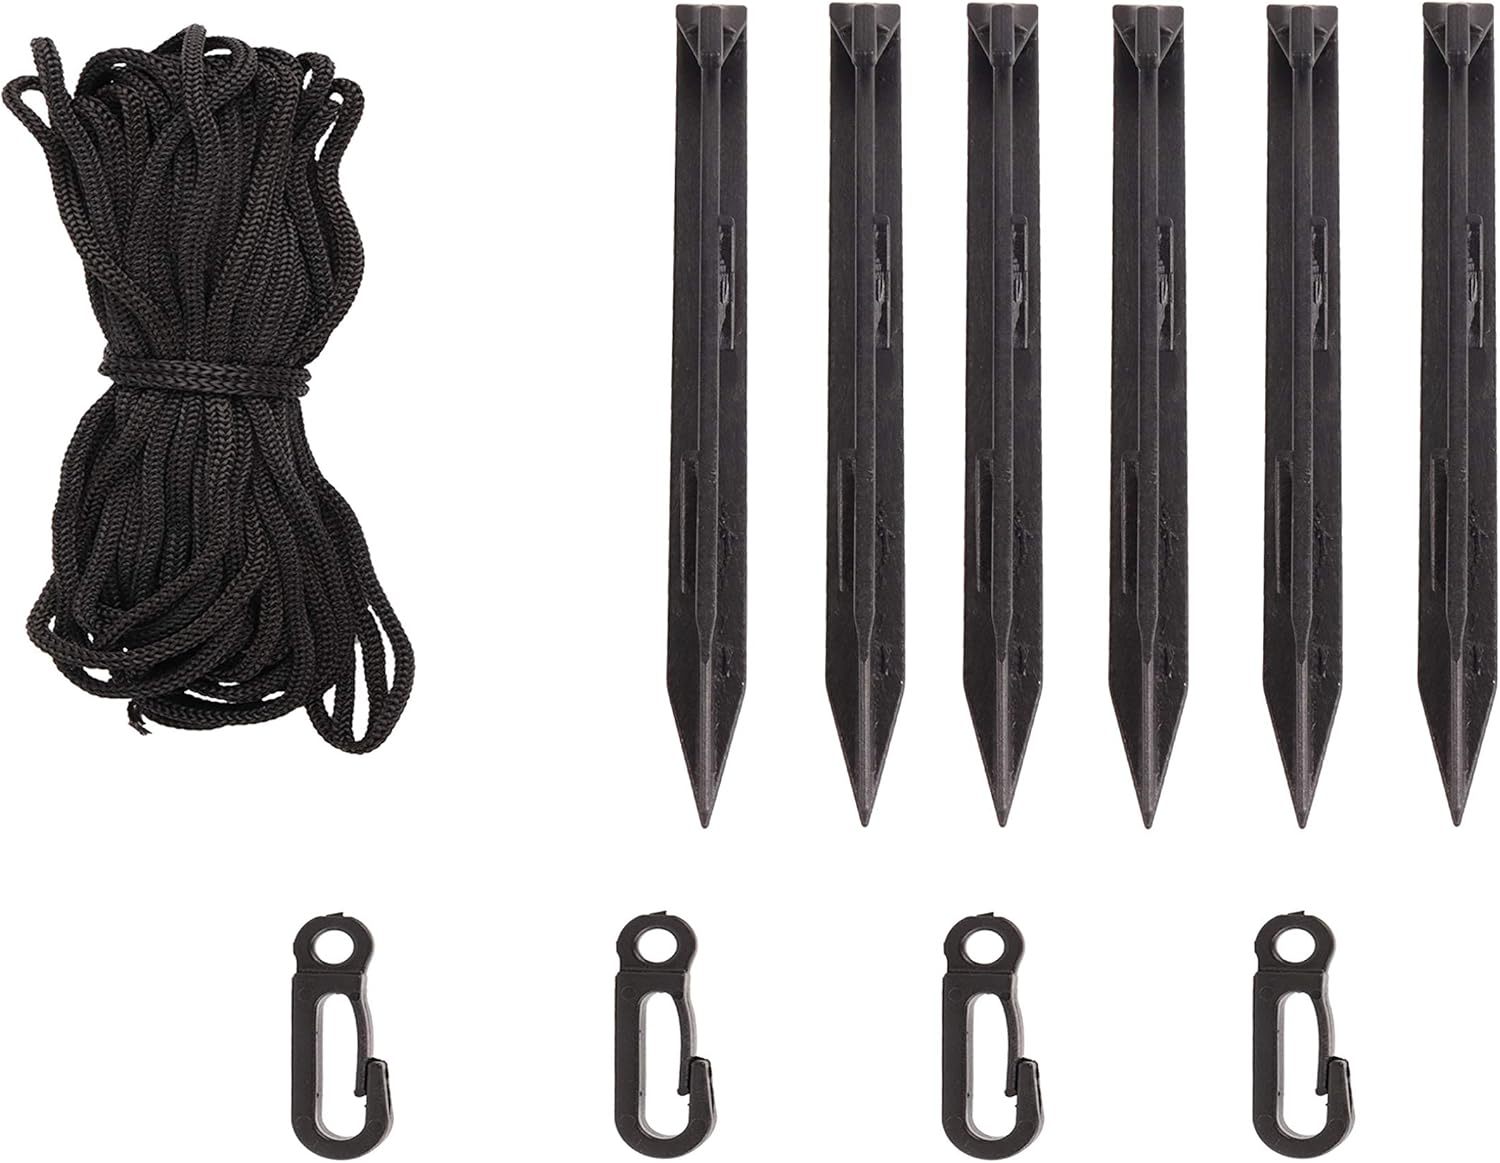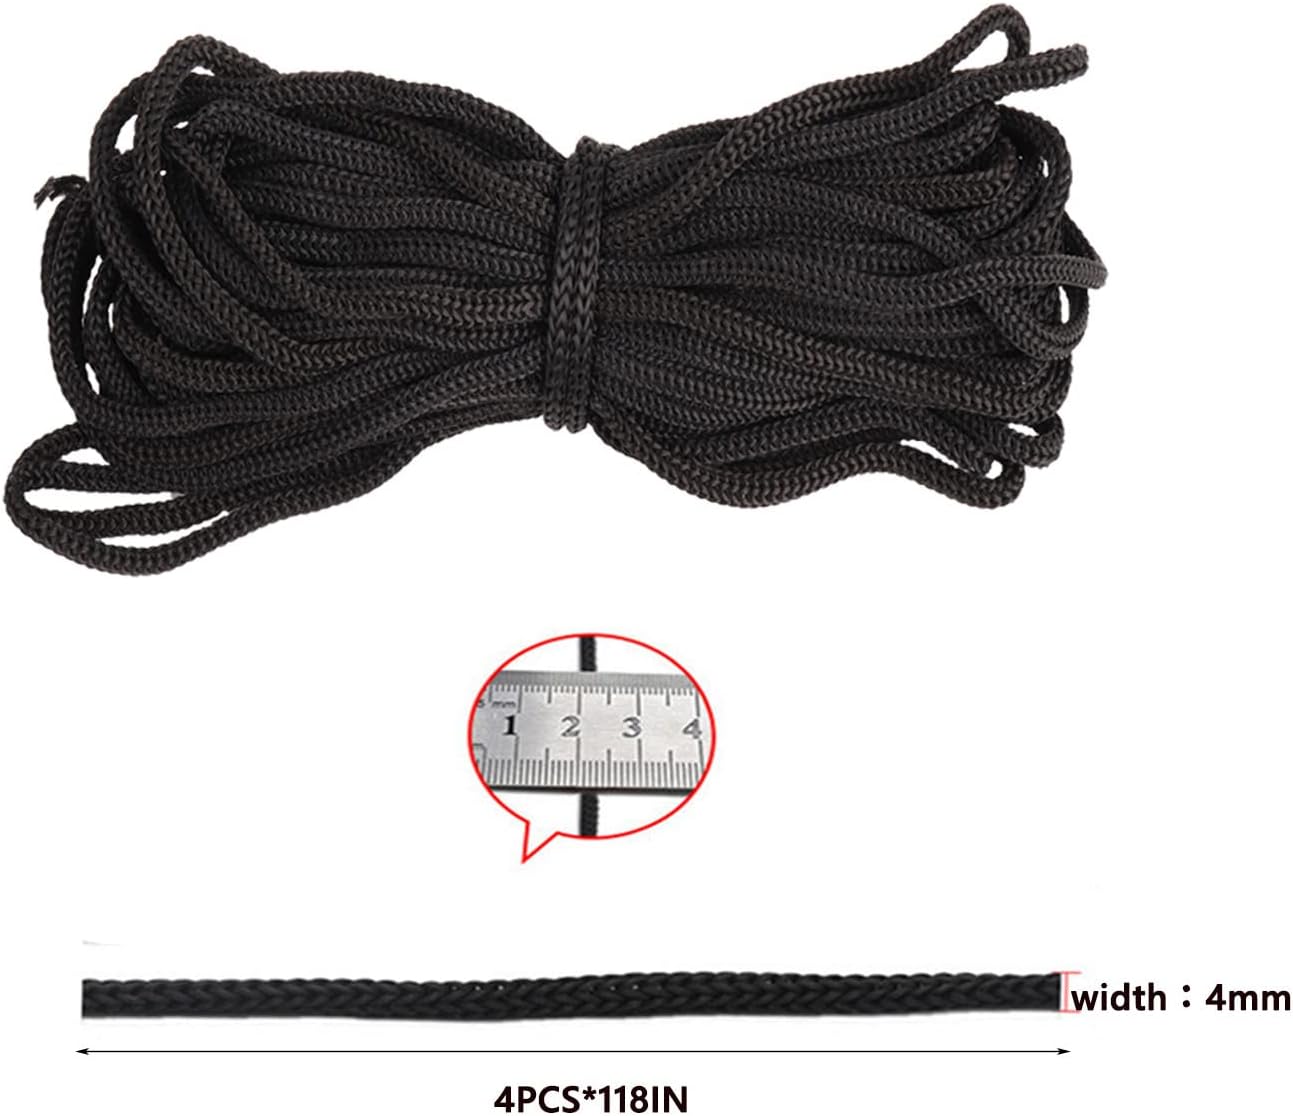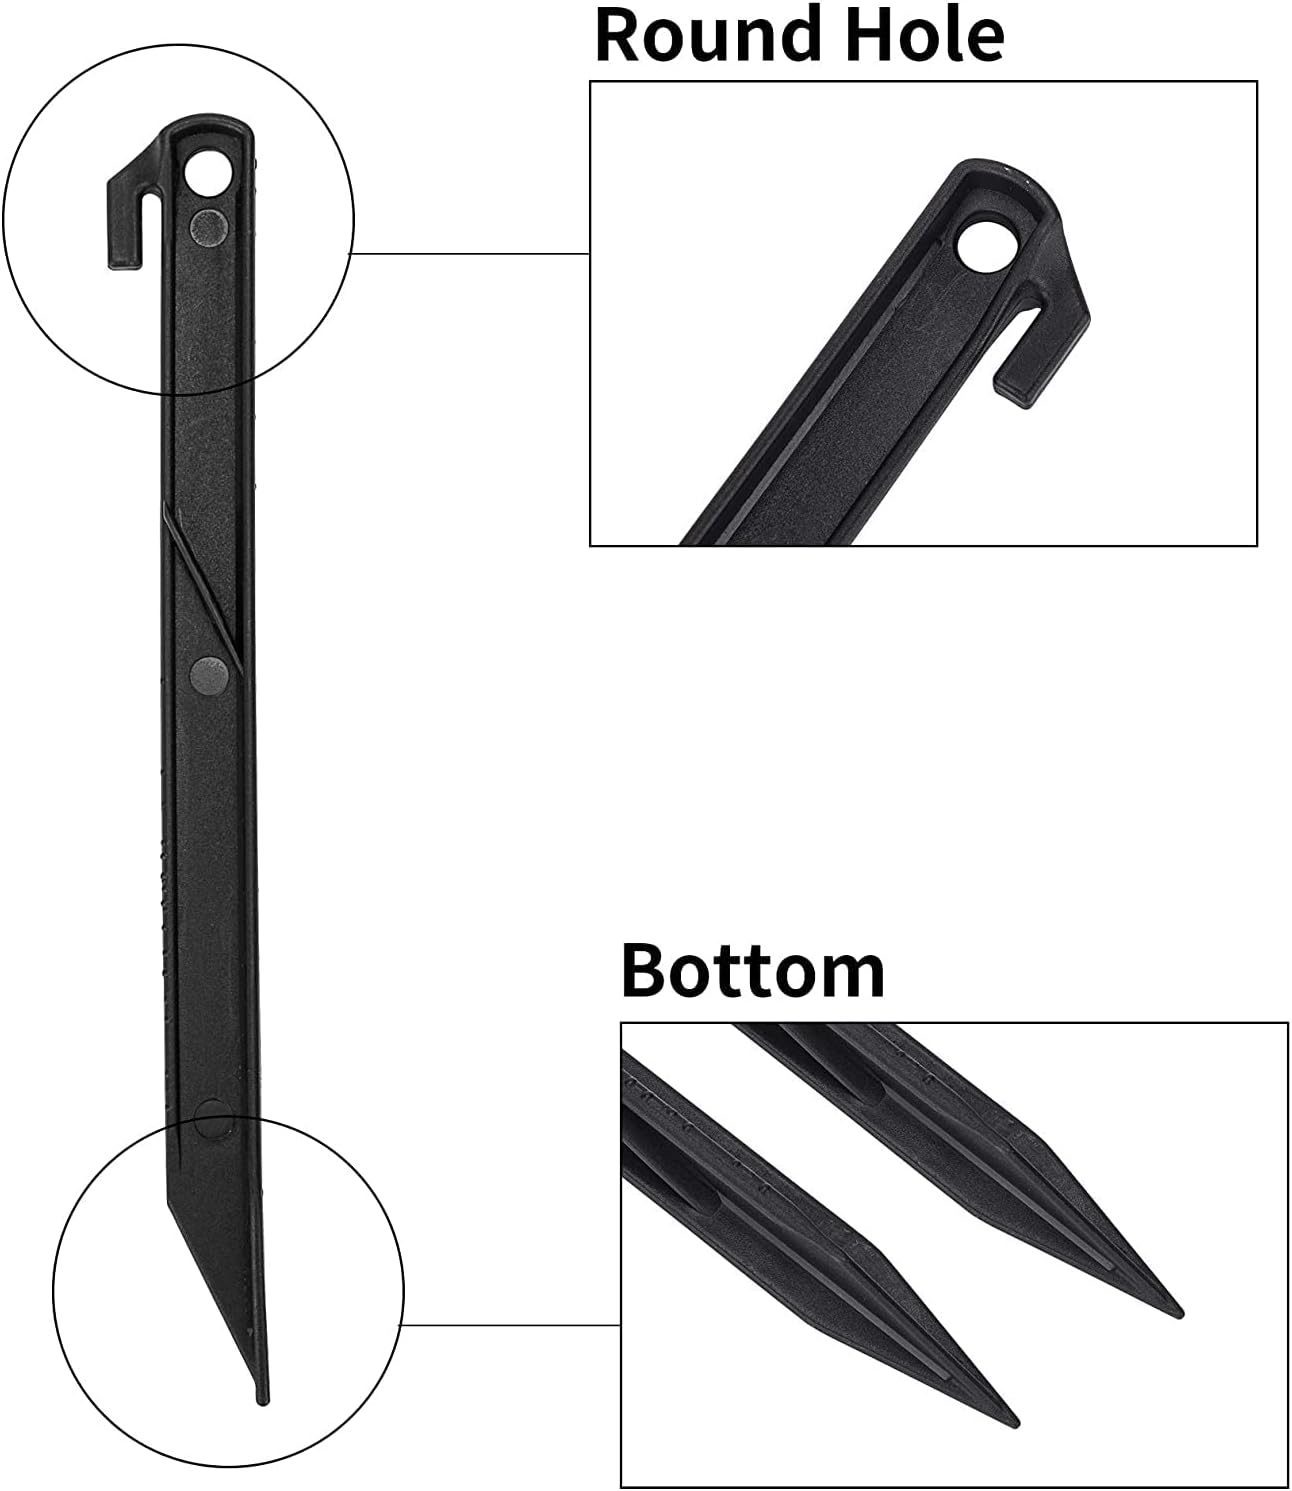
Holiday Inflatable Replacement Accessories, Including Plastic Piles and Tether Hooks, Replacement Yard Inflatable Accessories, Holiday Inflatable Decorations for Gardens and Home lawns (14PSC, Black)
Category: Amazon Home
Set of 6 Plastic Stakes and 4 Nylon Tethers，4 plastic hooks  Material: Plastic,Nylon  Overall length: 7.5”  Feature: Corrosion resistant,Strong flexibility, not easy to break,Milled points for prodding easily into hard soil. Black-colored. Essential tool for anchoring tents, canopies, patio/garden structures, landscape trim.
Features: Product size:The plastic stakes is 7.5in, the diameter is 0.9in.the tether is 118 inches in length. | Accessories: Each package contains 14 replacement code inflatable accessories, including 6 pieces plastic stakes, 4 black tethers and 4 plastic hooks, which can fully meet your needs! | Sturdy design: Our plastic pile has a sturdy design, and its longer size than other plastic piles allows it to go deeper into the ground and obtain a firmer grip. | Multi-scene use: The sturdy plastic fiber ground pile is an ideal replacement tool for outdoor tents, camping, garden plants and festive inflatable decorations. | Quality Assurance: We provide a 2-month warranty service for the quality of our products. If you have any questions, please contact us in time.